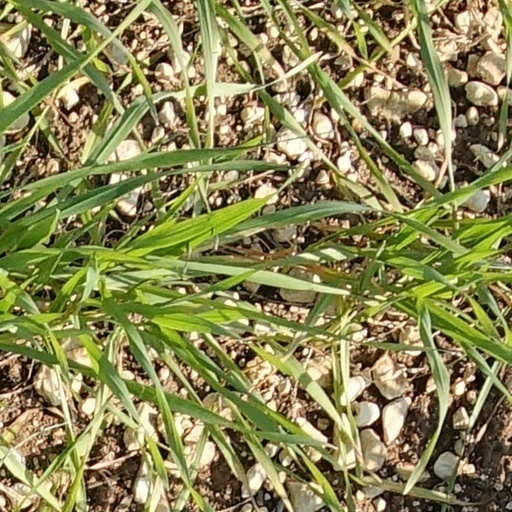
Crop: wheat